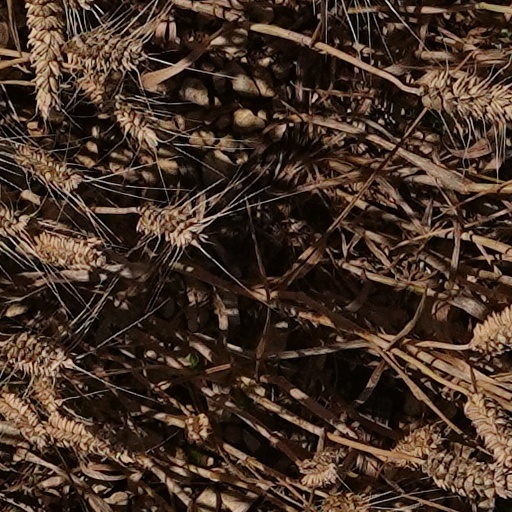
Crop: wheat